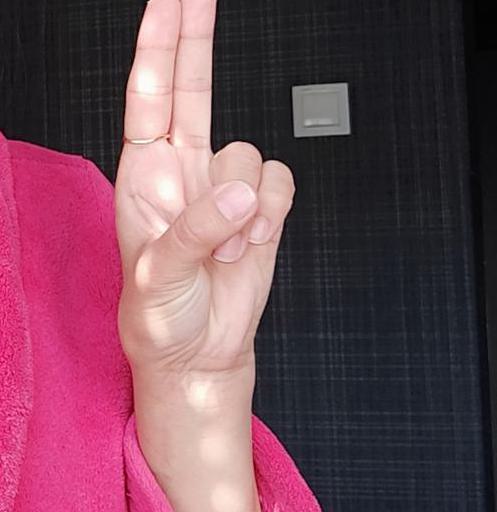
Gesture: two_up